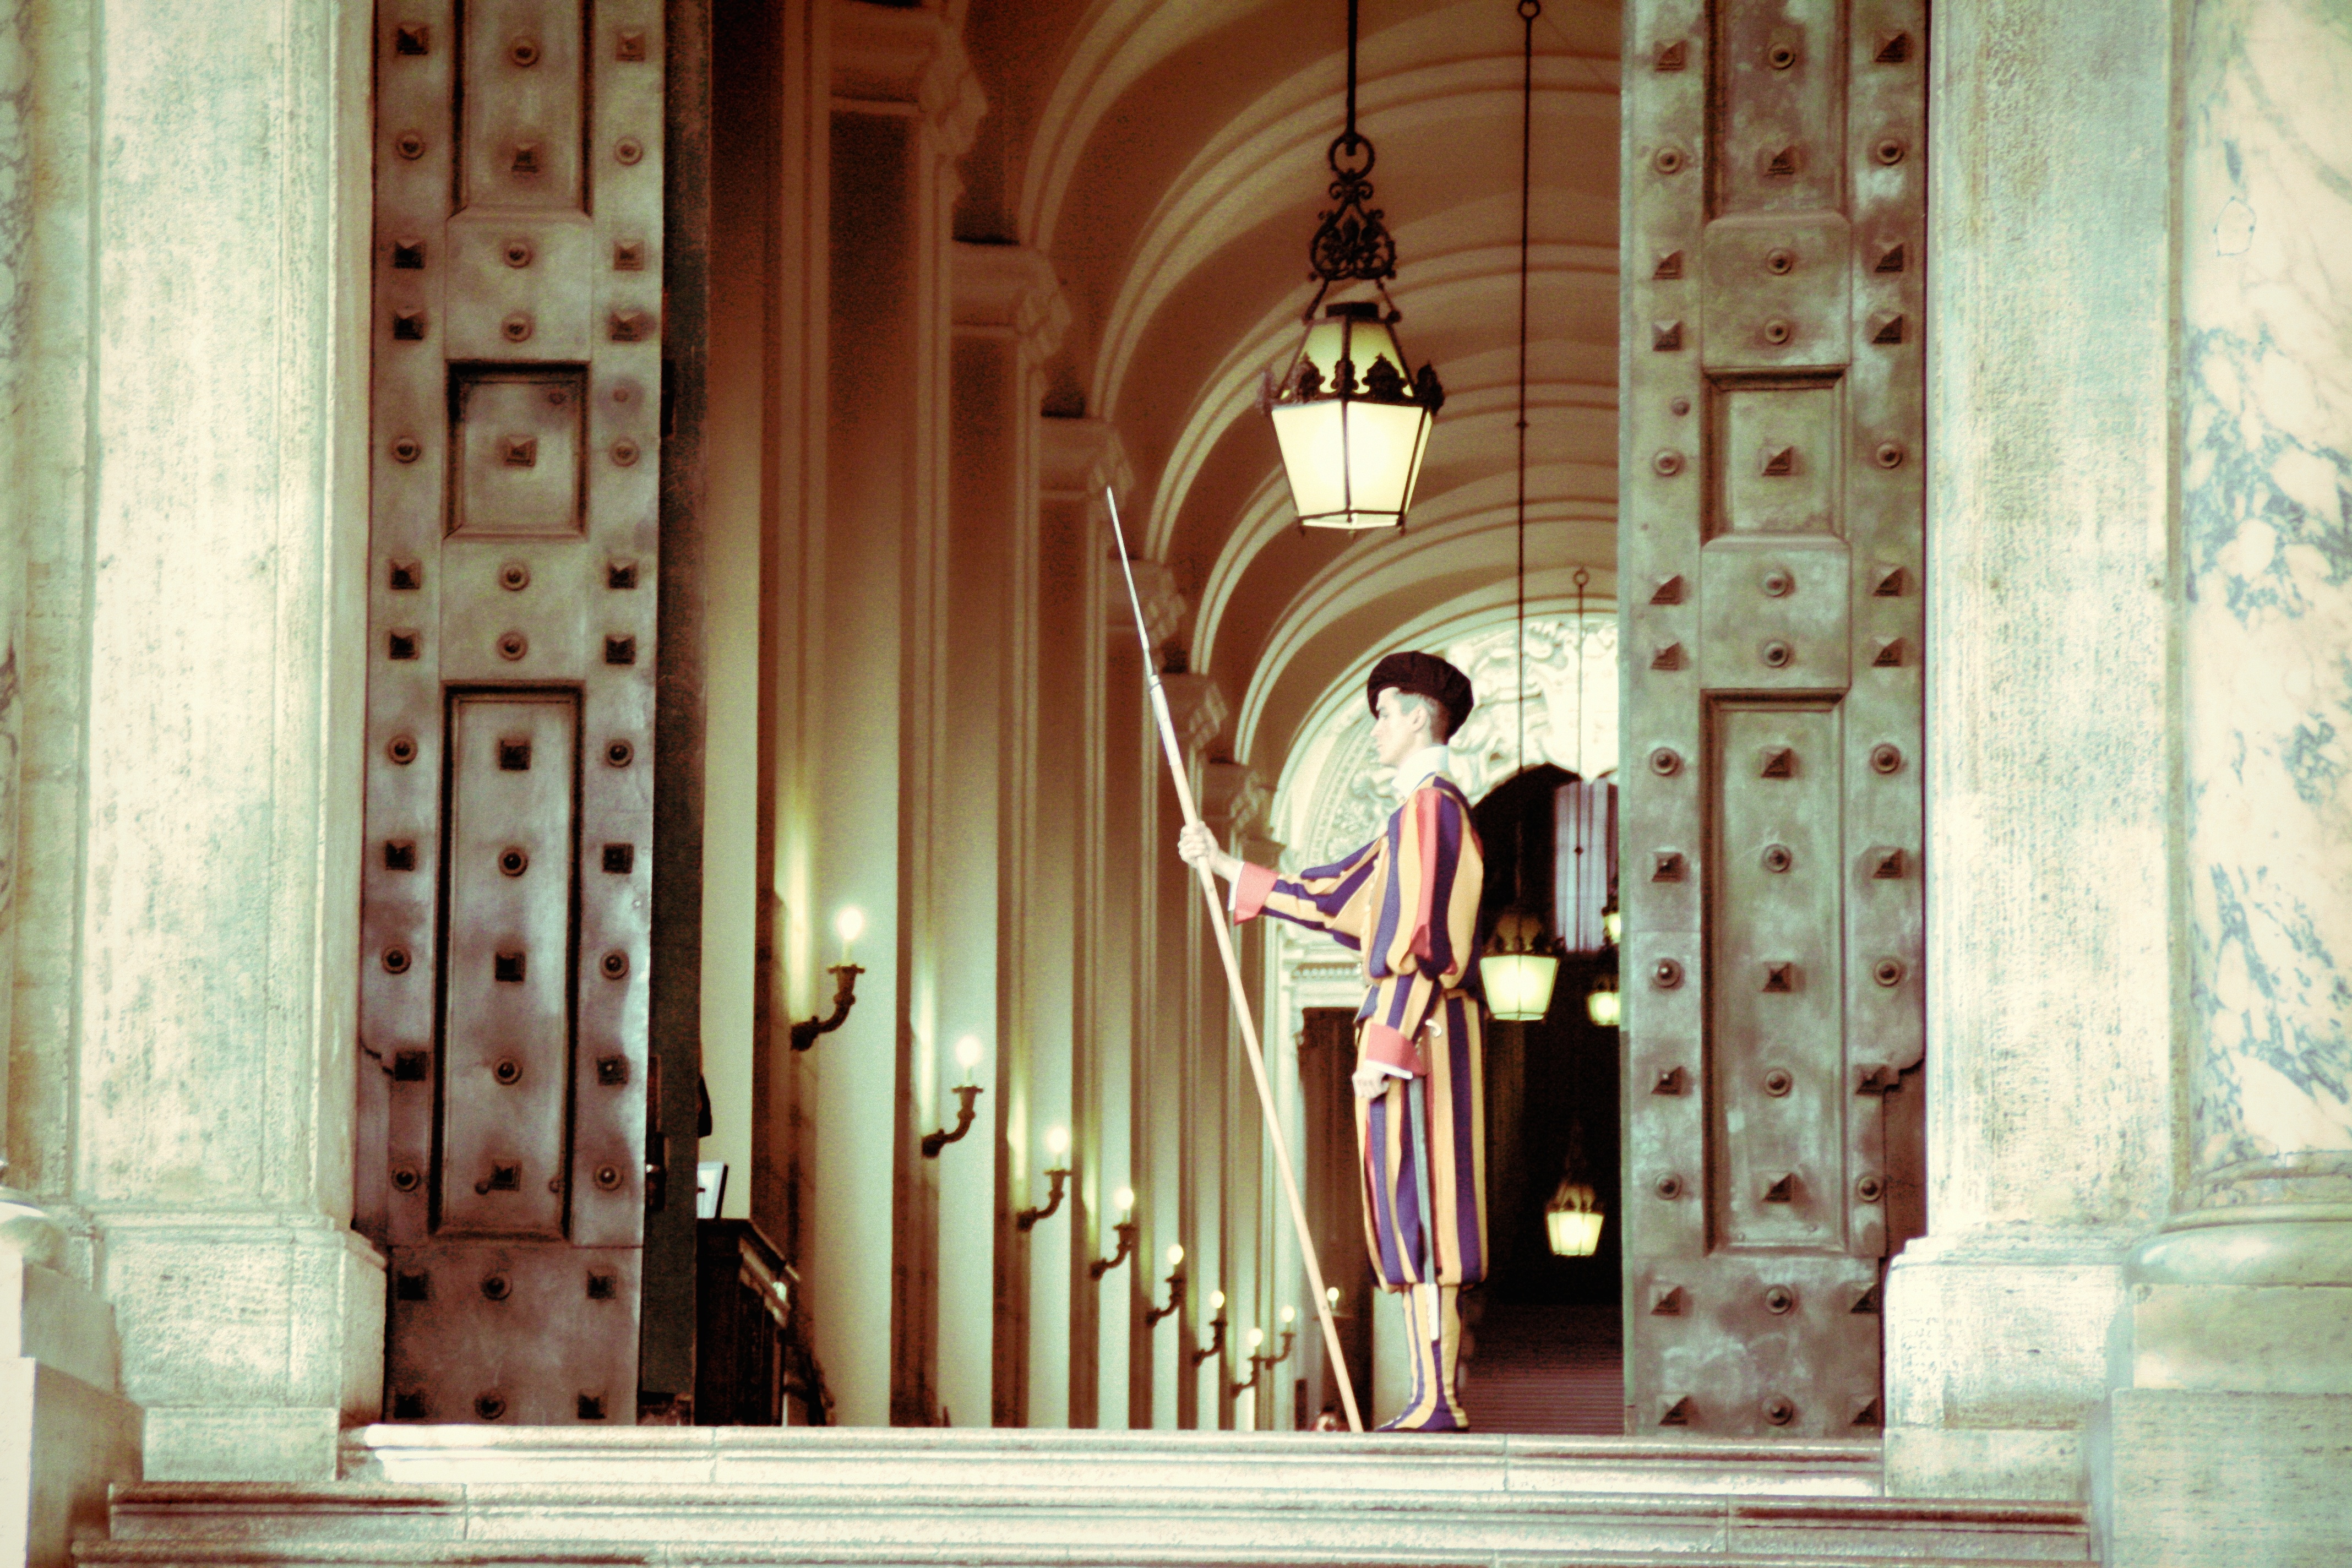
window, place of worship, interior design, temple, photograph